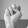
ASL letter: N